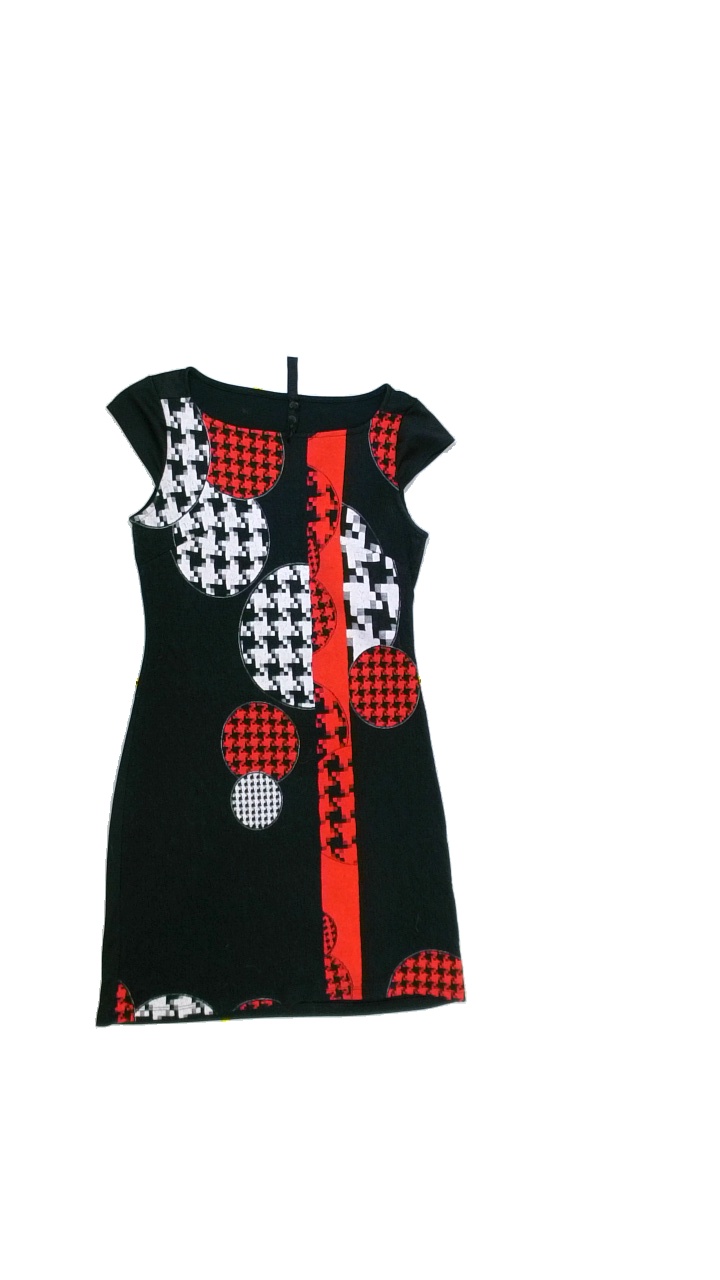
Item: Dress (Ladies)
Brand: Desigual
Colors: Multicolor, Red, Black, White, Grey
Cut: Tight, C-collar
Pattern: Geometric print
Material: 100%polyester
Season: All
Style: No trend
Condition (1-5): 2
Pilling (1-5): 3
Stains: Yes
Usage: Export
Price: <50